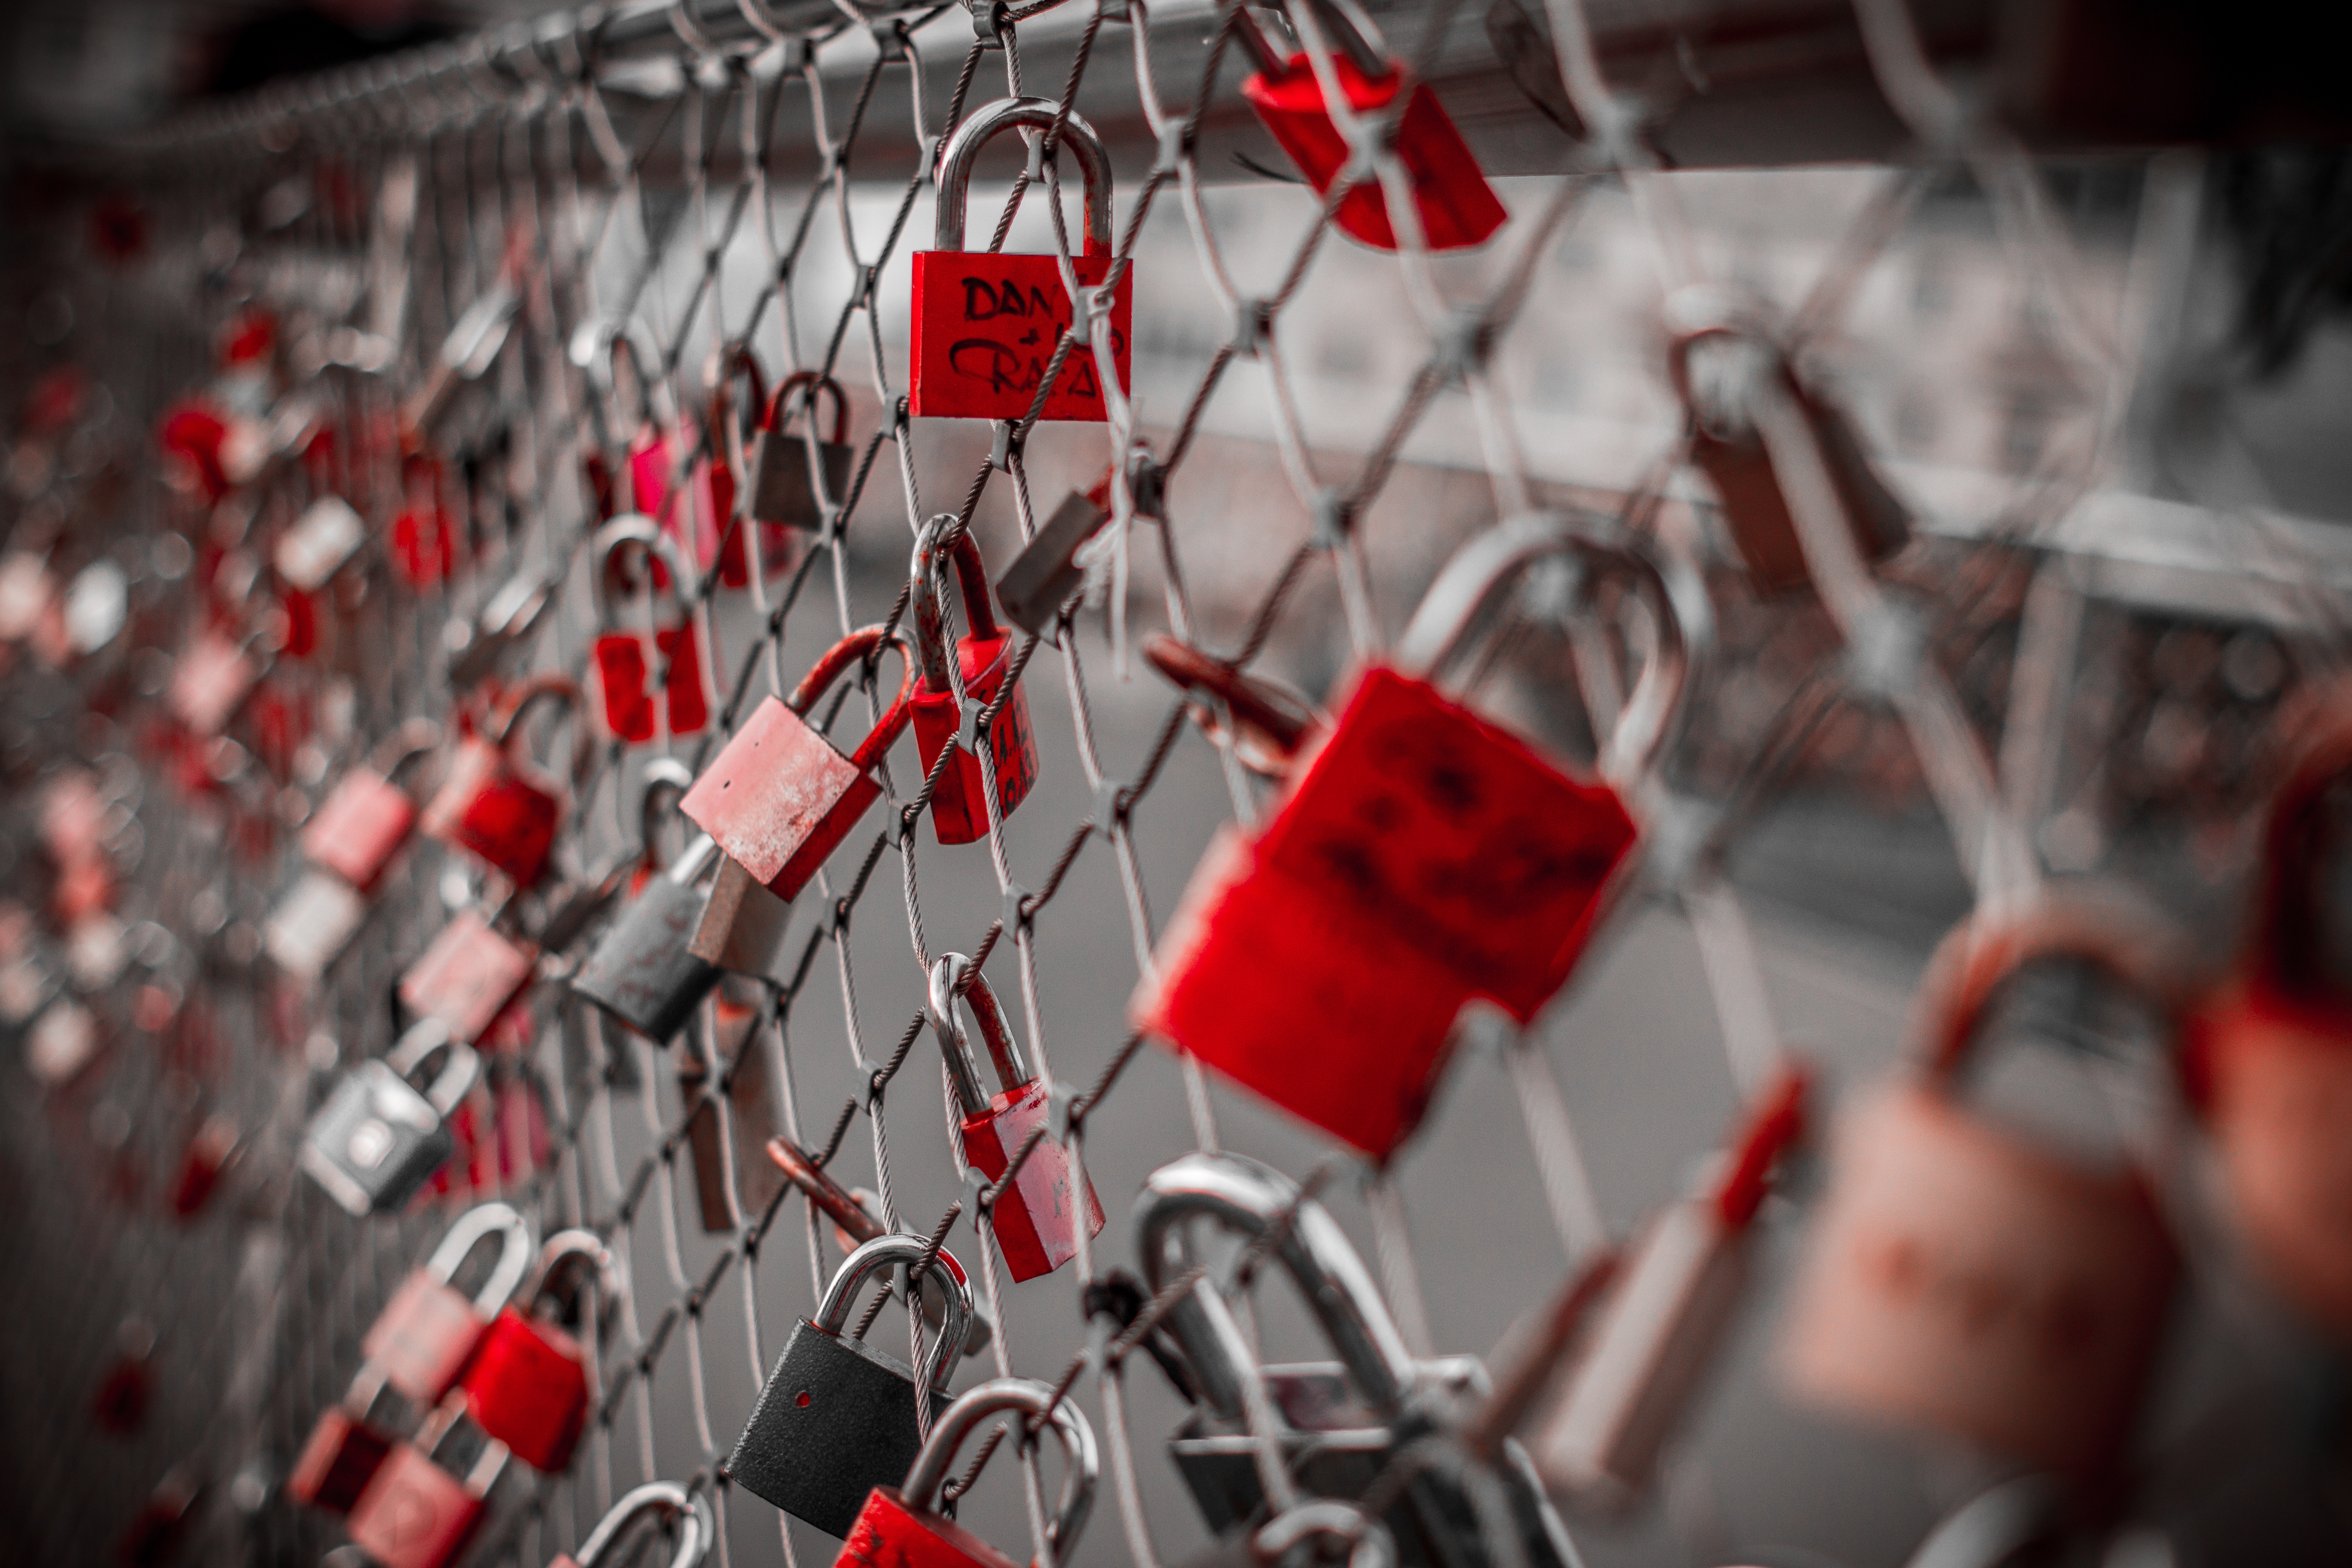
fence, bridge, chain, crowd, love, red, symbol, color, romantic, castles, secure, eternity, capping, shut off, love symbol, padlocks, love castle, eternal love, love locks